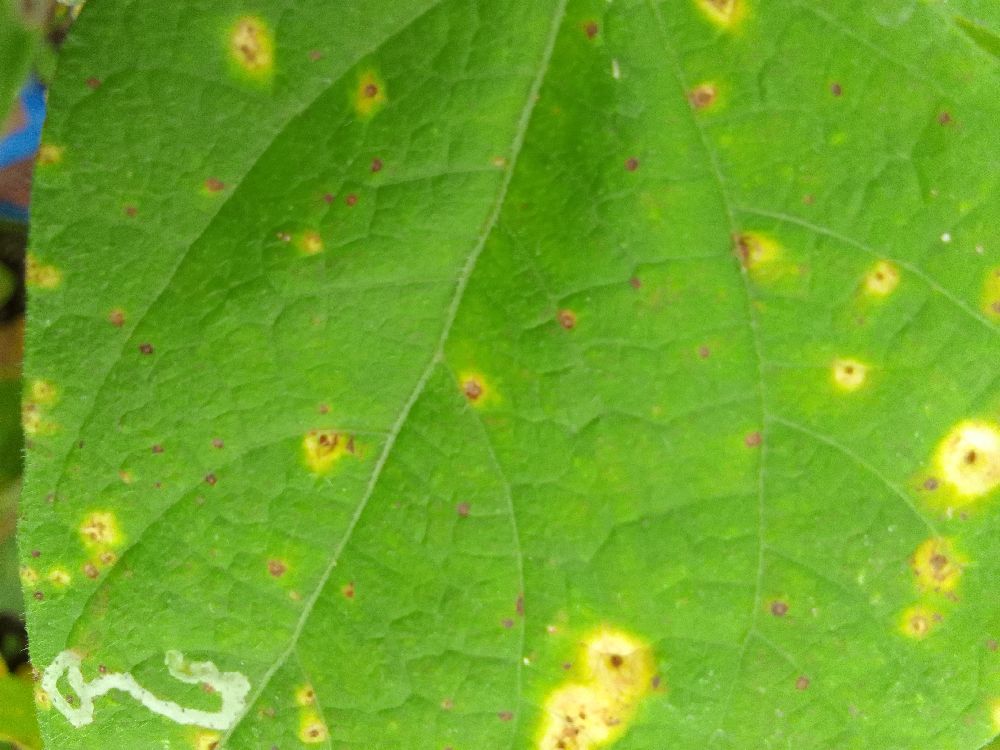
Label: rust